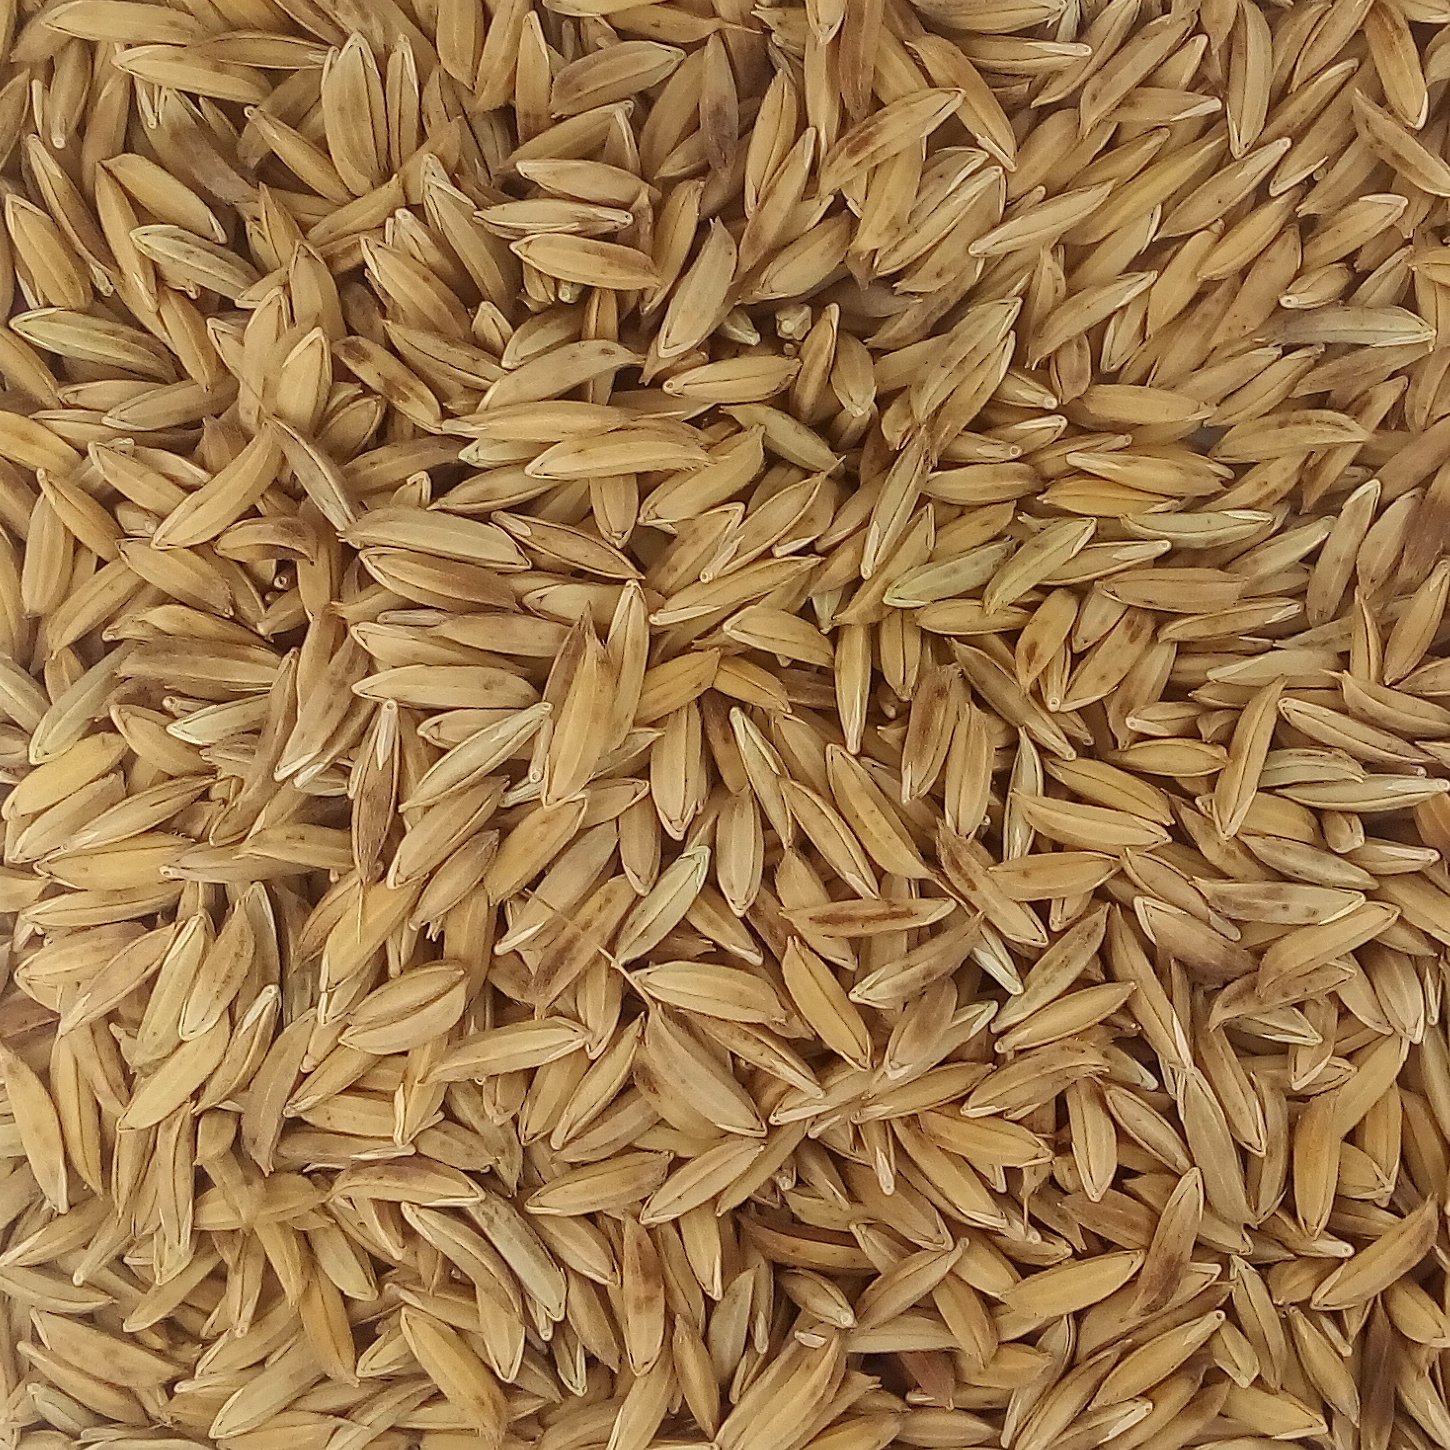
Rice seed variety: BAS_370